2012 Allan Cup

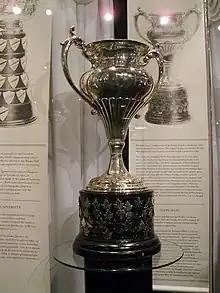
Silver bowl trophy with two large handles, mounted on a black plinth.

The 2012 Allan Cup was the Canadian championship of senior ice hockey and was the 104th year the Allan Cup was awarded. It was contended in Lloydminster, Saskatchewan from April 16 to April 21, 2012 and hosted by the Lloydminster Border Kings of the Saskatchewan Hockey Association. The South East Prairie Thunder of Manitoba defeated the Rosetown Red Wings of Saskatchewan to win their first national championship. The Thunder were runners up in 2009.